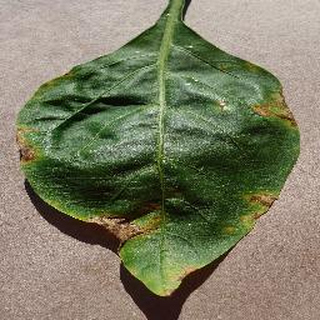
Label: bell_pepper_bacterial_spot